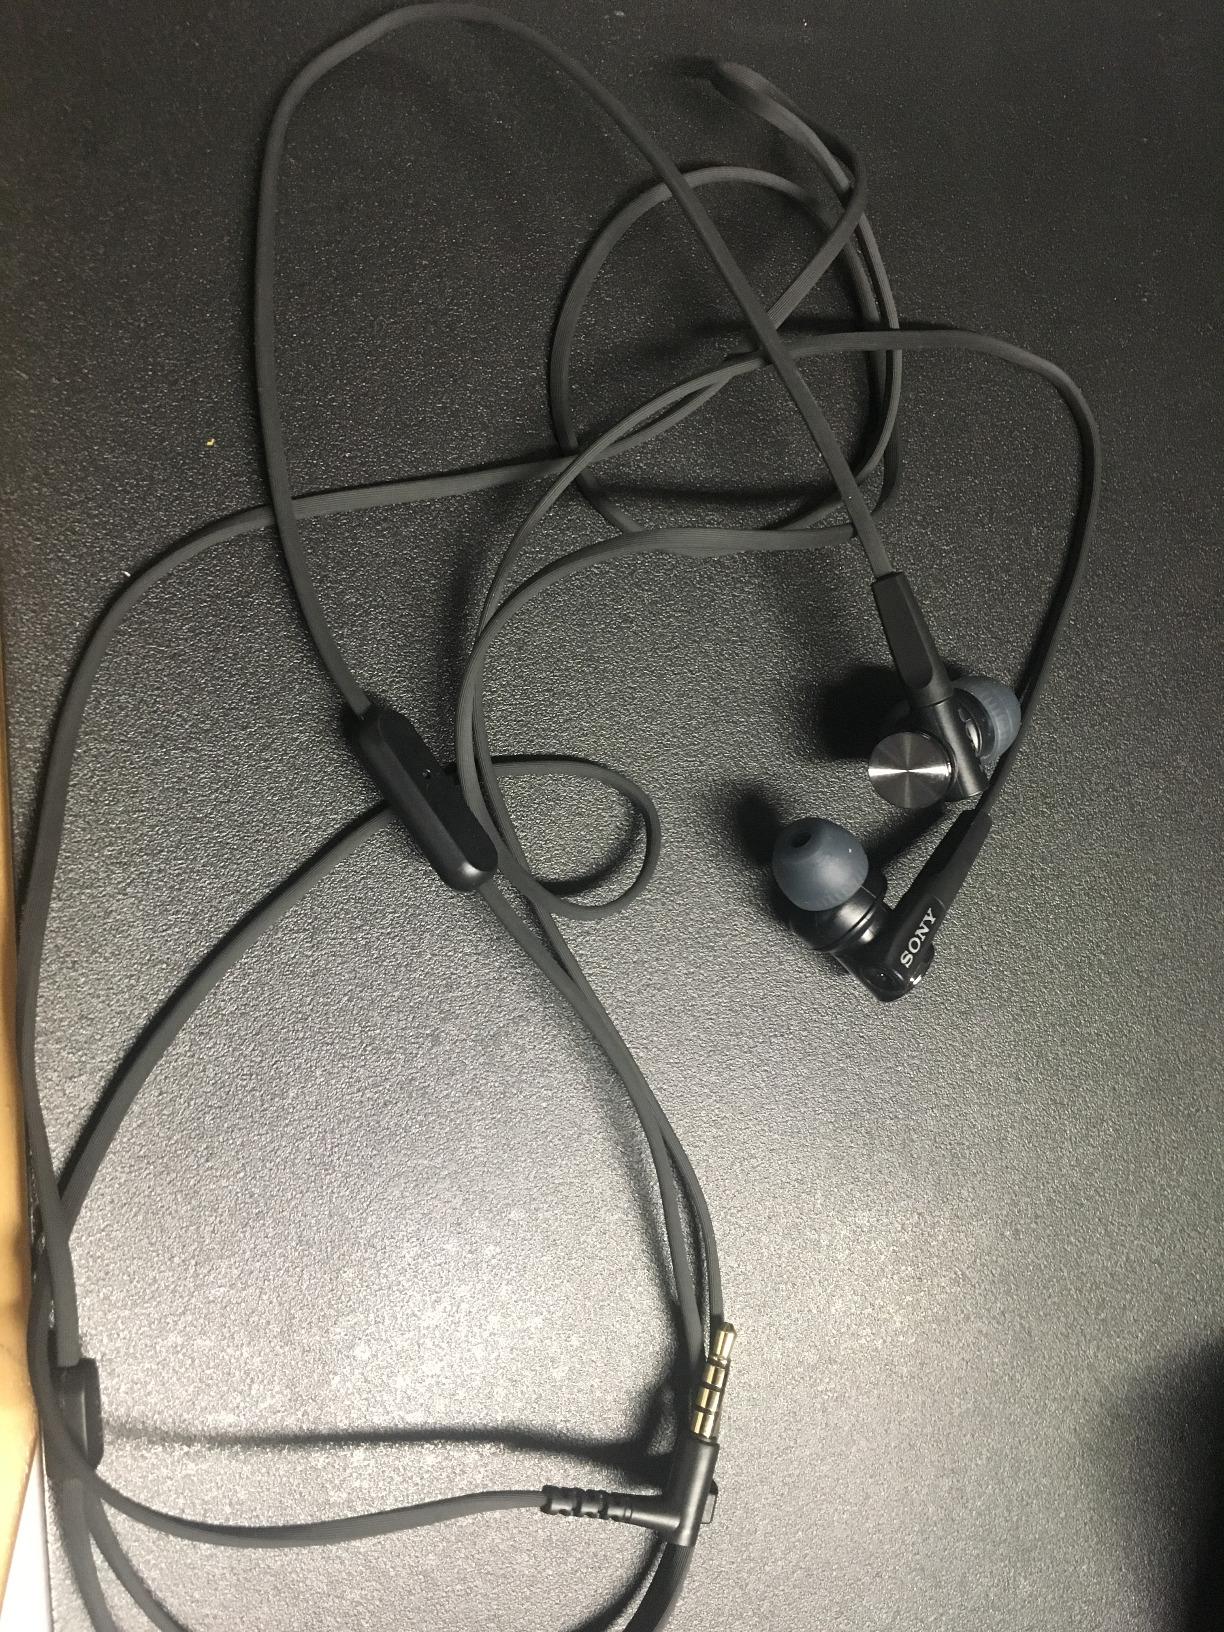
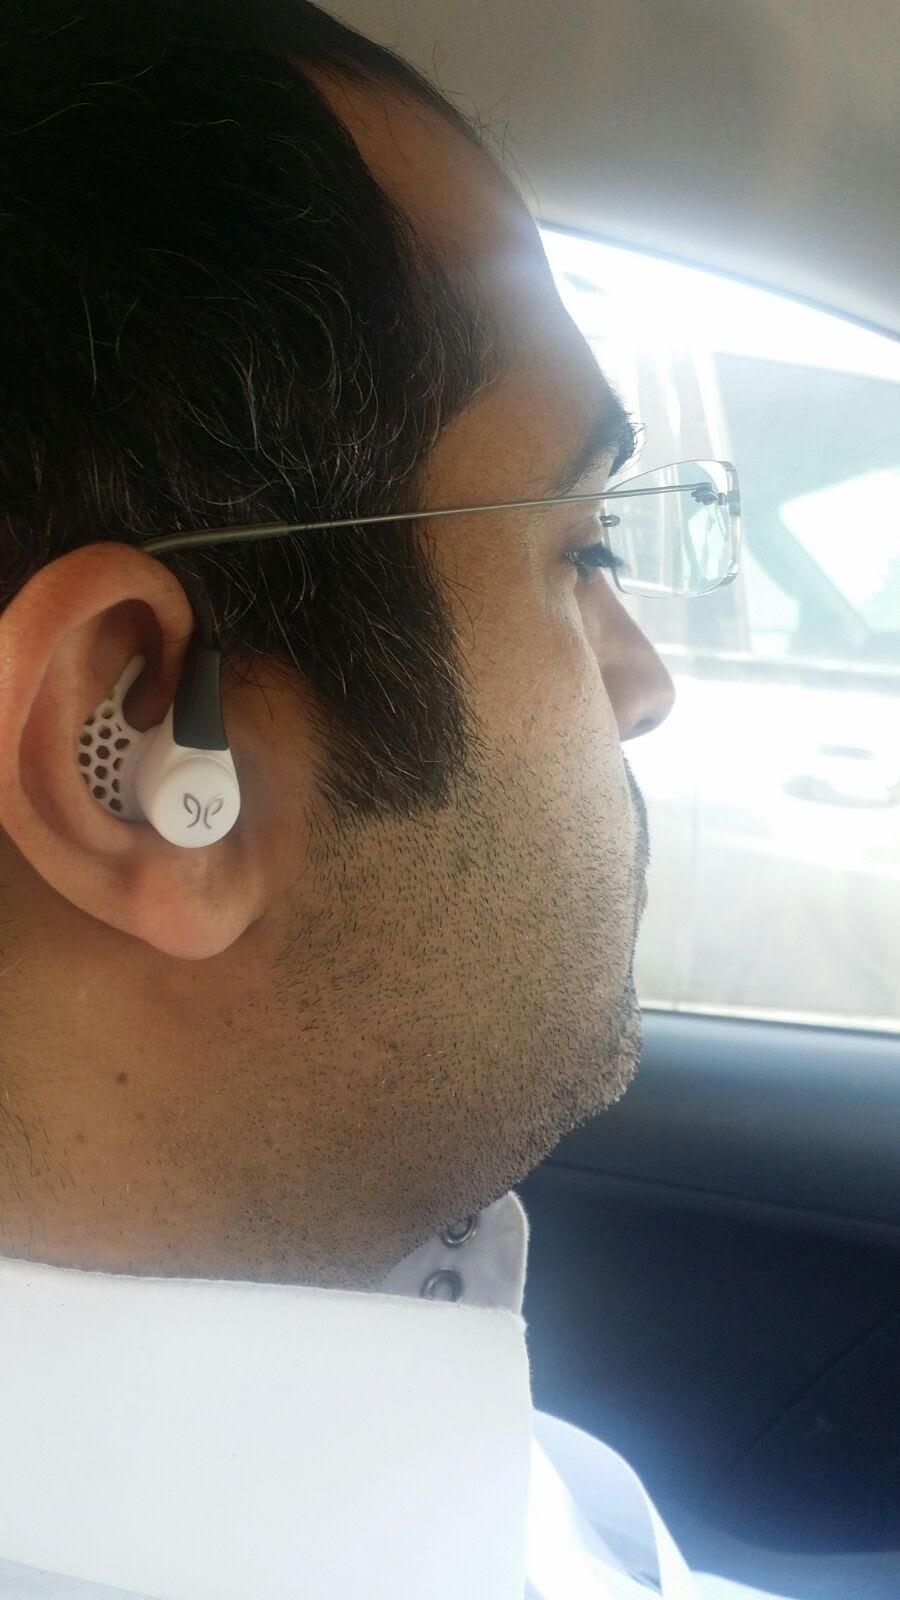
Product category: headphones
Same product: no